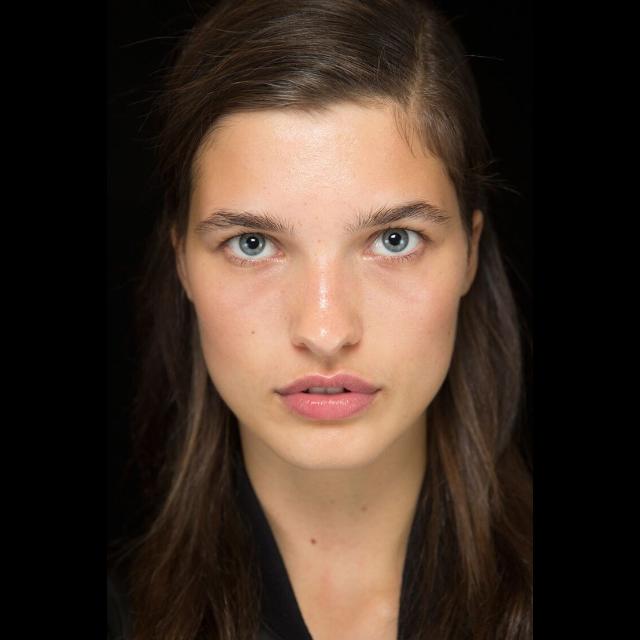
Portrait style: Real Portrait